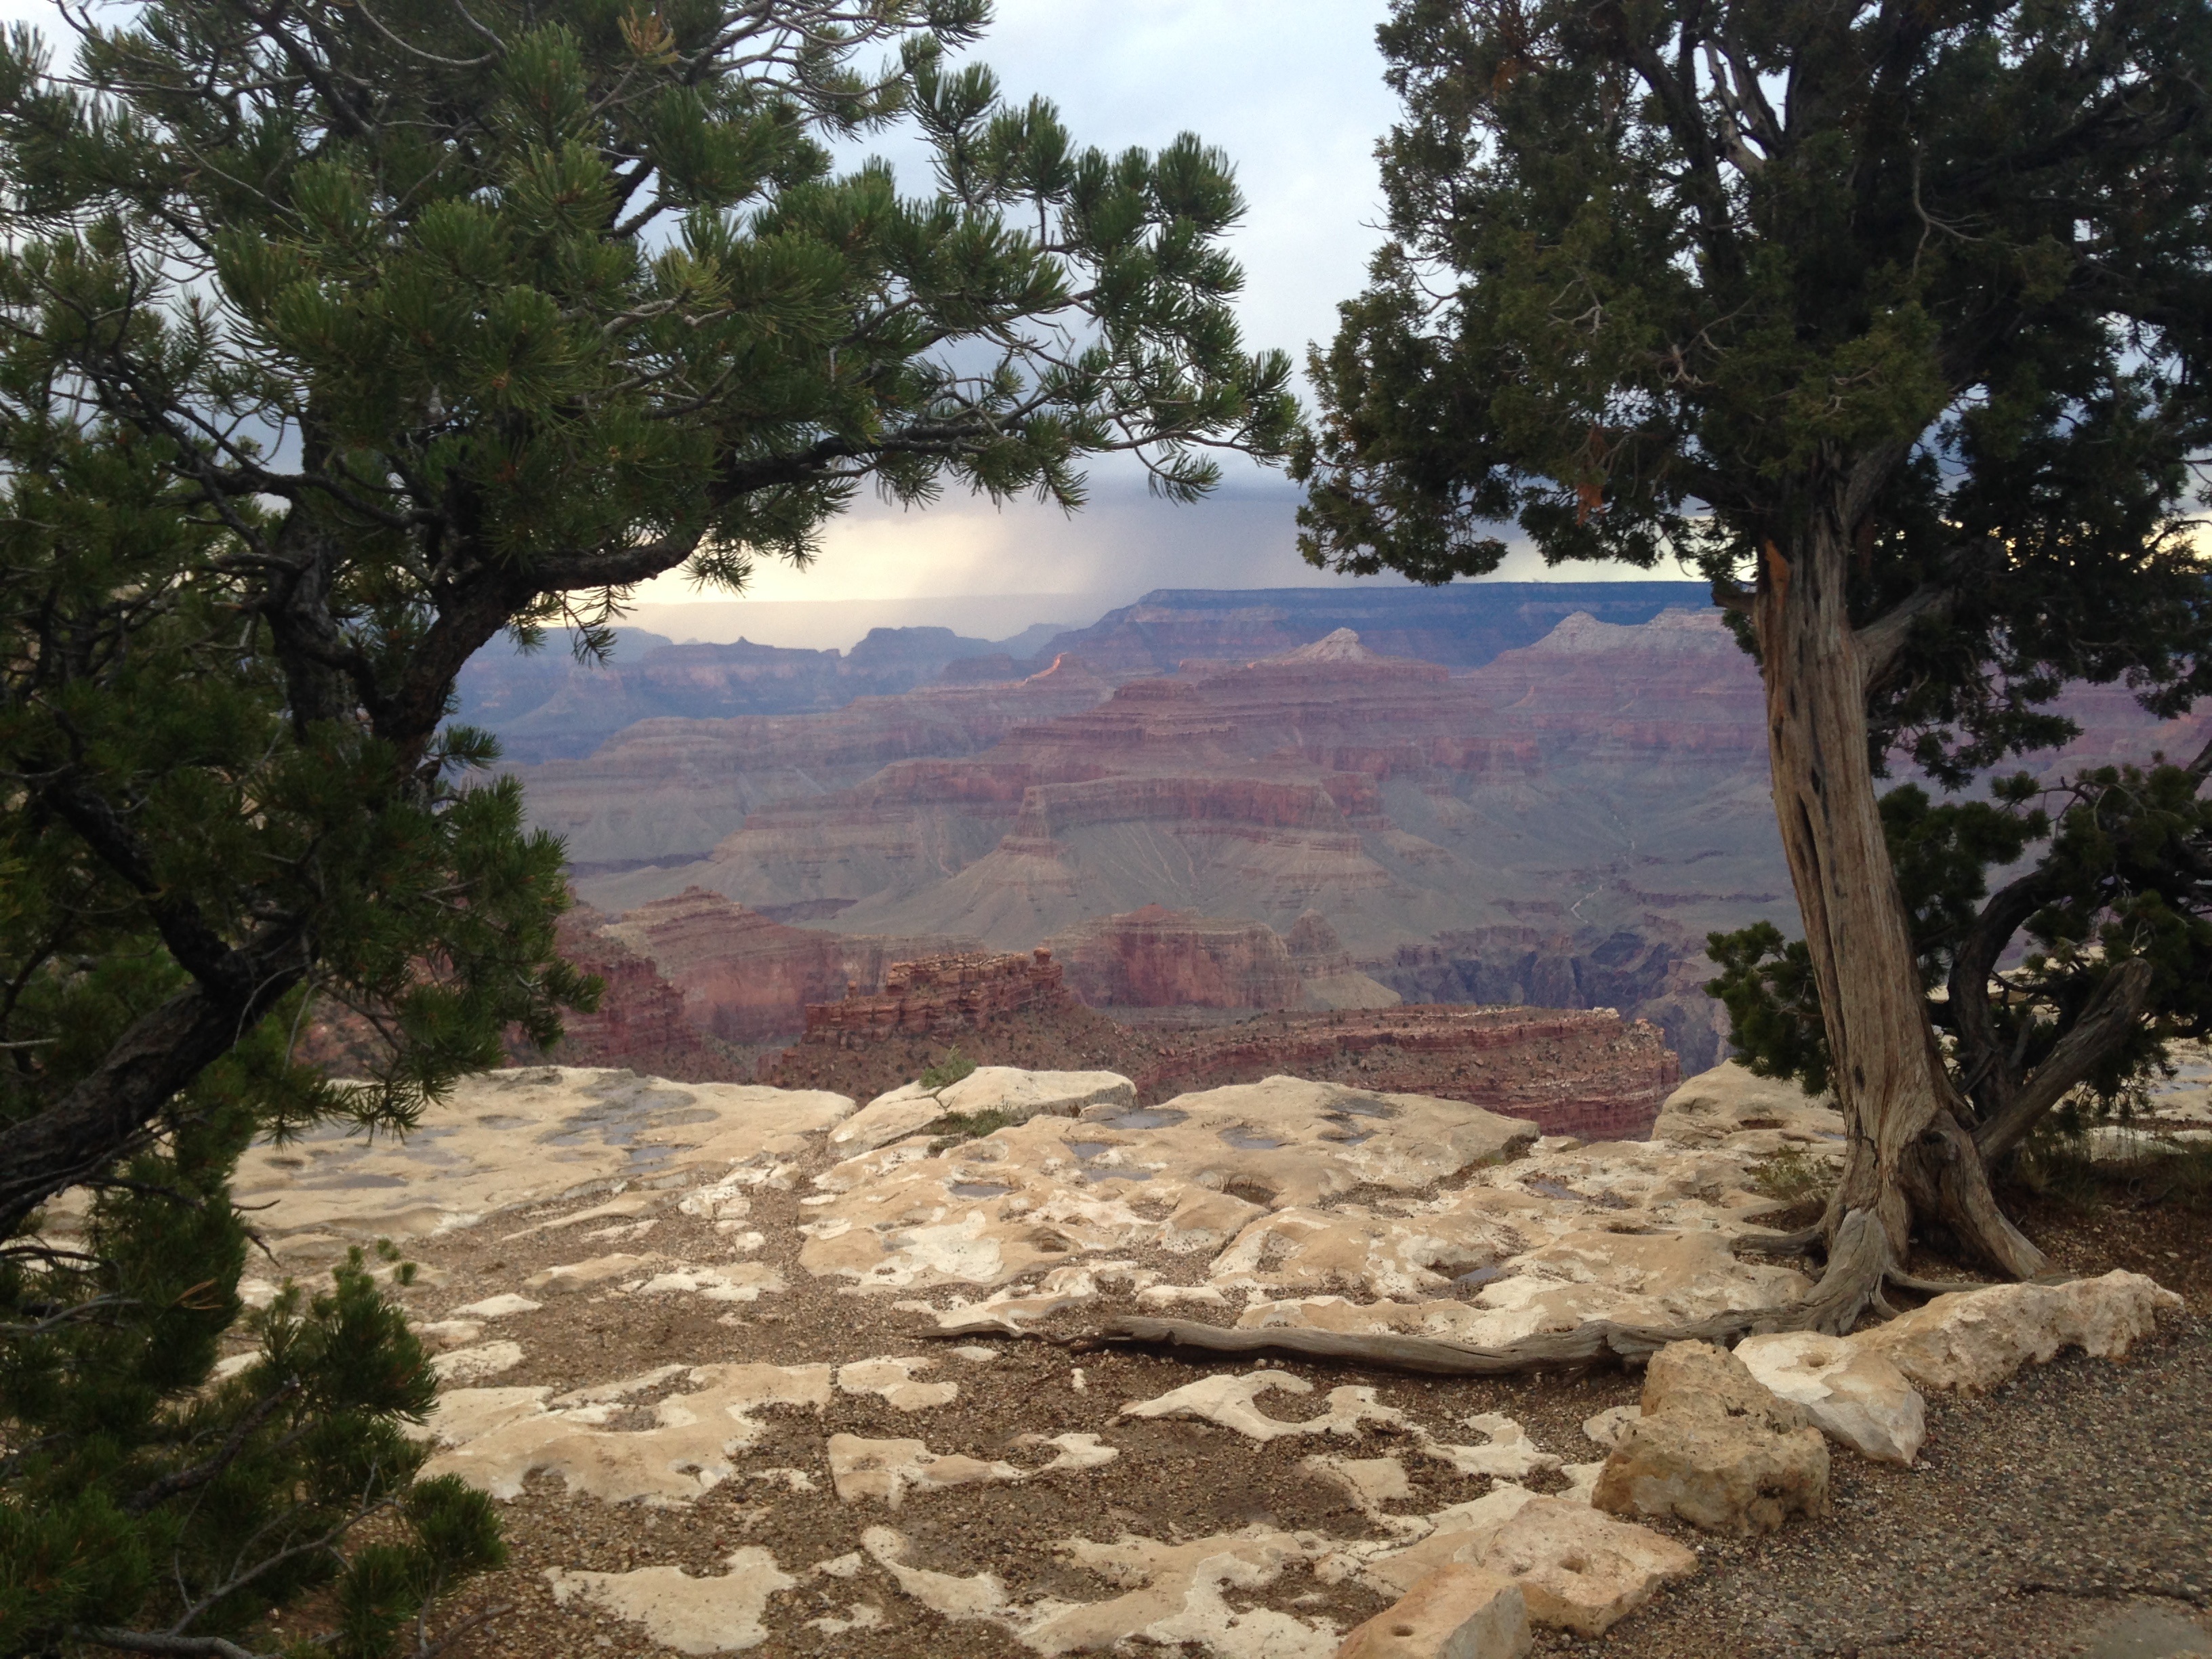
landscape, rock, wilderness, mountain, trail, view, valley, canyon, grand canyon, national park, clouds, geology, badlands, plateau, wadi